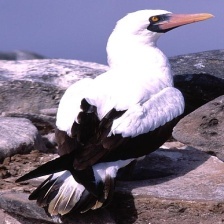
Species: MASKED BOOBY
Scientific name: SULA DACTYLATRA